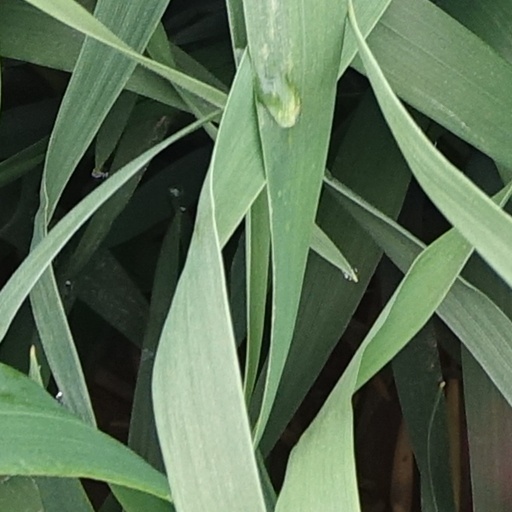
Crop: wheat